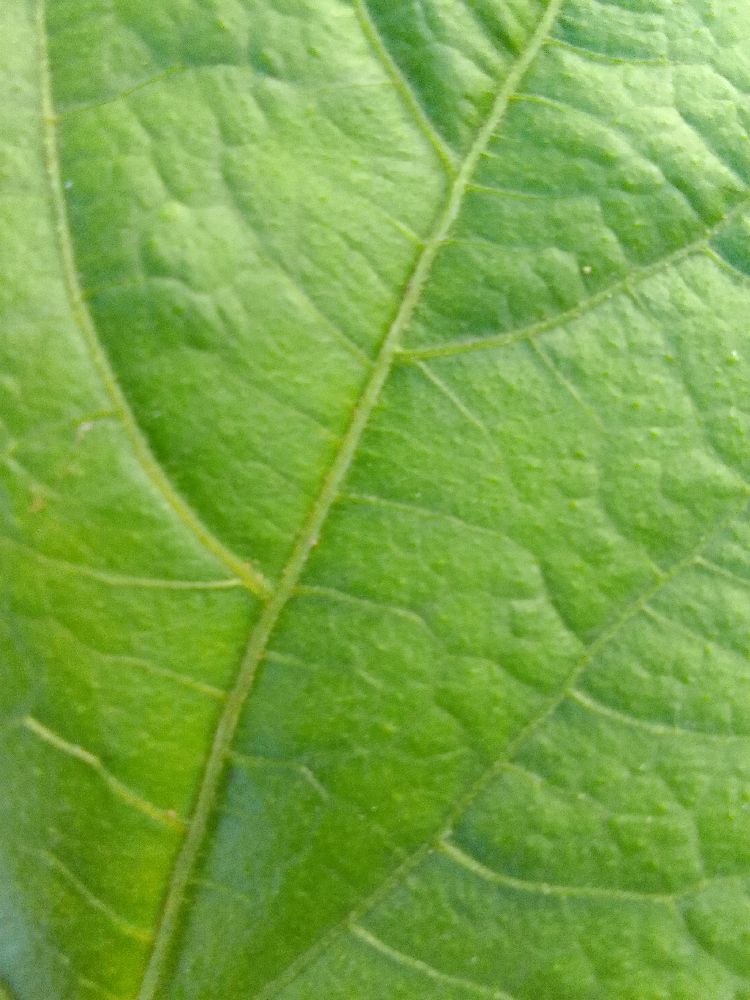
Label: healthy